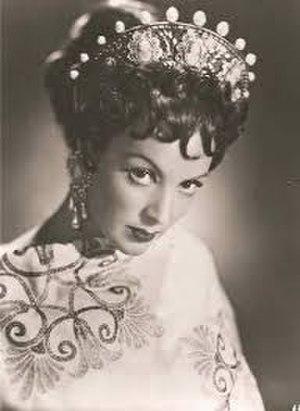
Messaline est un film franco-hispano-italien réalisé par Carmine Gallone, sorti en 1951.